Rigoletto

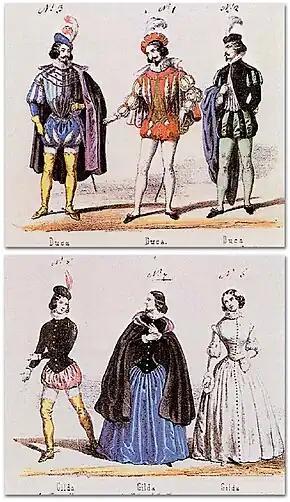
Costumes for the Duke of Mantua and Gilda published by Casa Ricordi shortly after the 1851 premiere

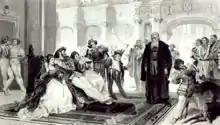
Act 1, scene 1: Victor Hugo's "Le Roi s'amuse"

"Rigoletto" premiered on 11 March 1851 in a sold-out La Fenice as the first part of a double bill with Giacomo Panizza's ballet "Faust". Gaetano Mares conducted, and the sets were designed and executed by Giuseppe Bertoja and Francesco Bagnara. The opening night was a complete triumph, especially the "scena drammatica" and the Duke's cynical aria, "La donna è mobile", which was sung in the streets the next morning (Verdi had maximised the aria's impact by only revealing it to the cast and orchestra a few hours before the premiere, and forbidding them to sing, whistle or even think of the melody outside of the theatre). Many years later, Giulia Cora Varesi, the daughter of Felice Varesi (the original Rigoletto), described her father's performance at the premiere. Varesi was very uncomfortable with the false hump he had to wear; he was so uncertain that, even though he was quite an experienced singer, he had a panic attack when it was his turn to enter the stage. Verdi immediately realised he was paralysed and roughly pushed him on the stage, so he appeared with a clumsy tumble. The audience, thinking it was an intentional gag, was very amused.